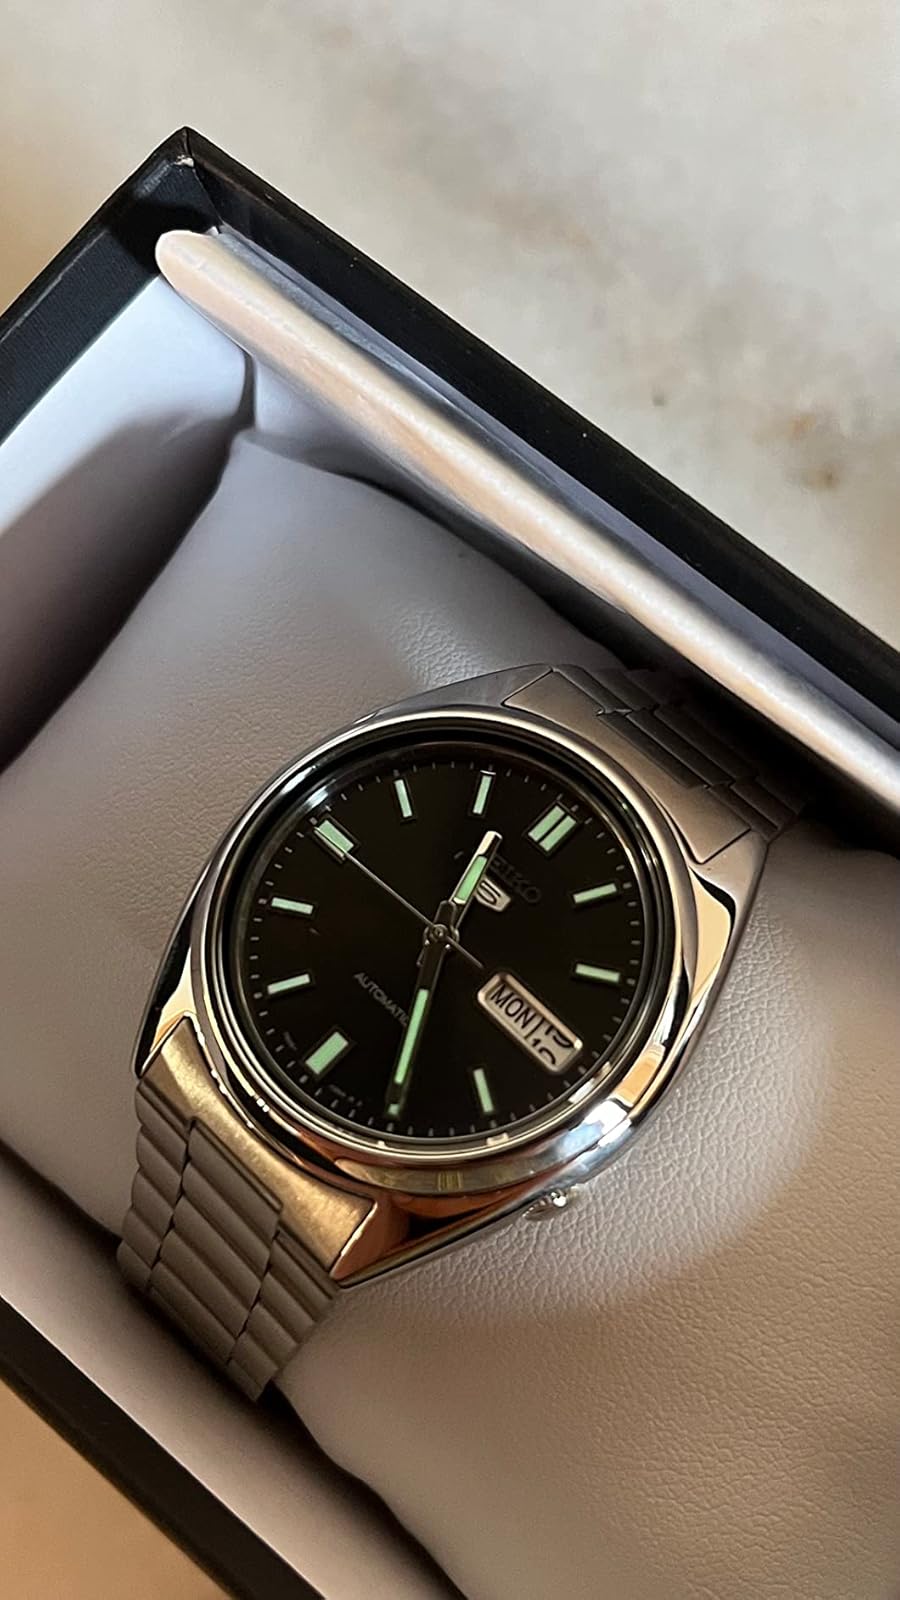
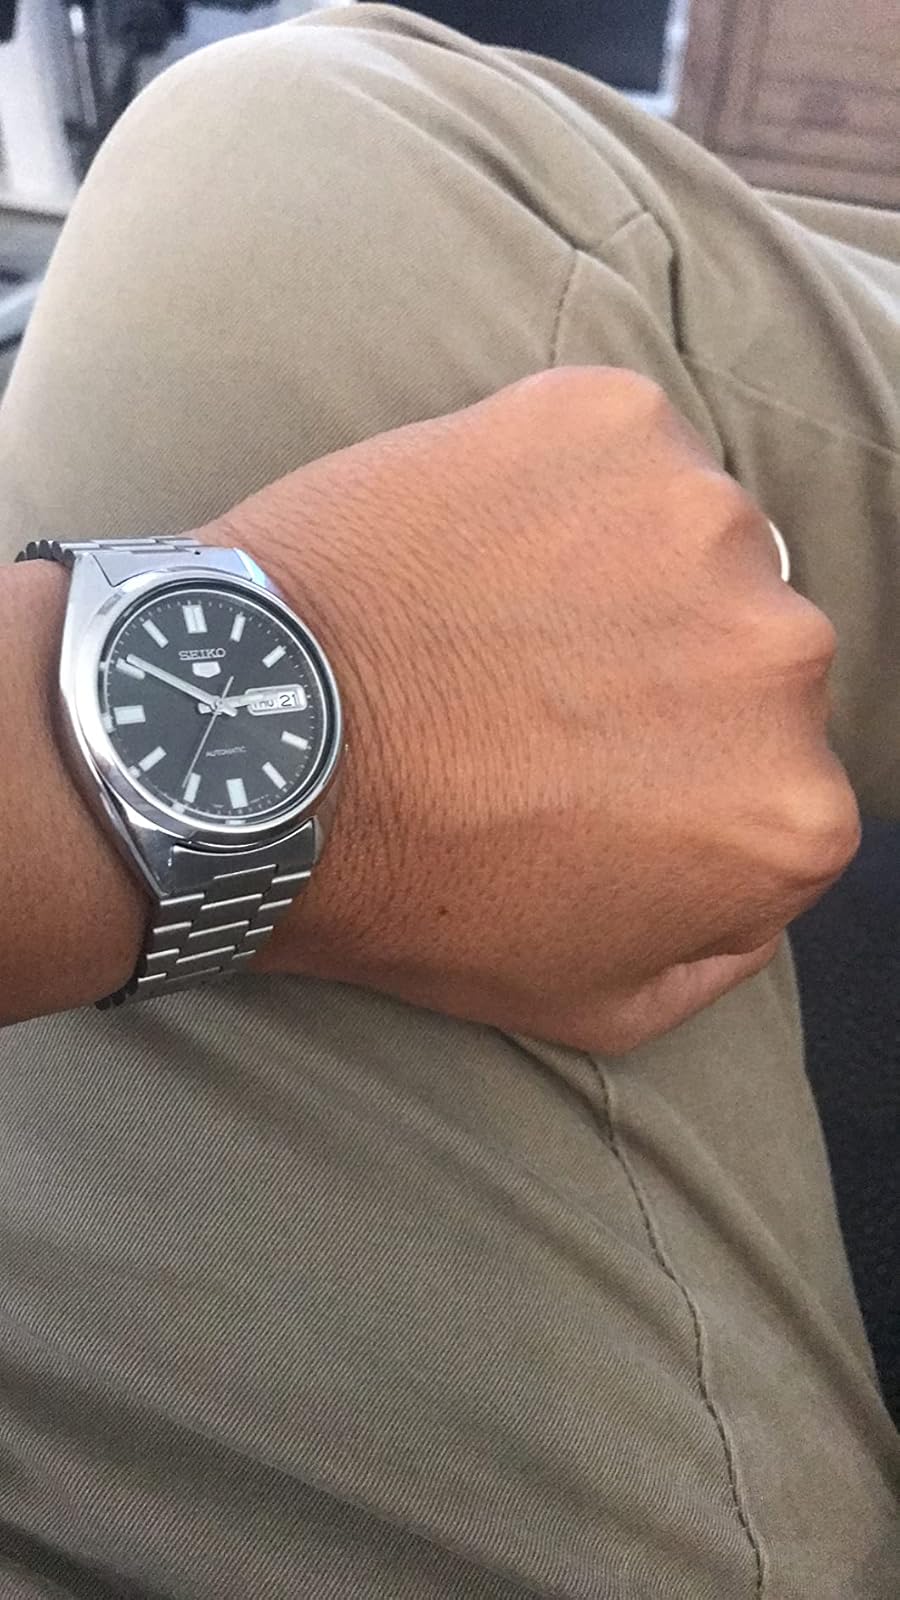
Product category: accessories_watch
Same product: yes